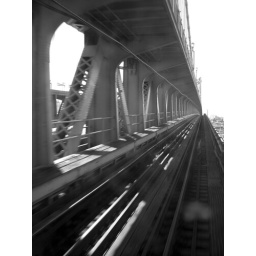
Sitting in the last car of the PATCO train across the Ben Franklin Bridge provides a great view of the tracks.